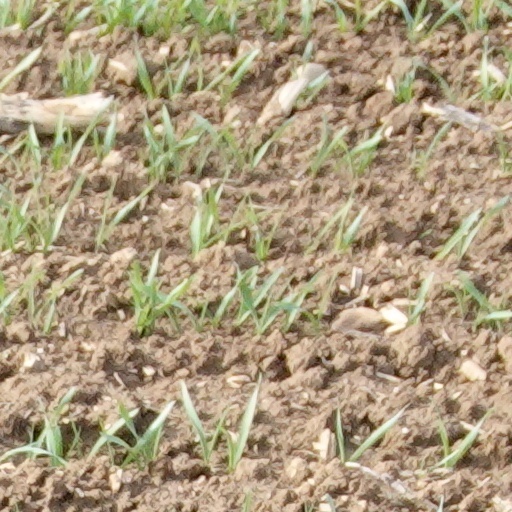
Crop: wheat